Nissan VK engine

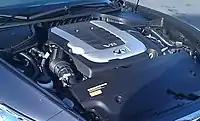
Nissan/Infiniti VK56VD Engine.

The VK56VD is a 32-valve, DOHC, Direct Injection Gasoline (DIG) aluminum-alloy V8 and features Nissan's latest VVEL (Variable Valve Event & Lift System). The direct injection system provides better wide-open throttle performance and improved fuel economy and emissions performance by reducing engine knock, improving combustion stability and controlling injection more precisely.